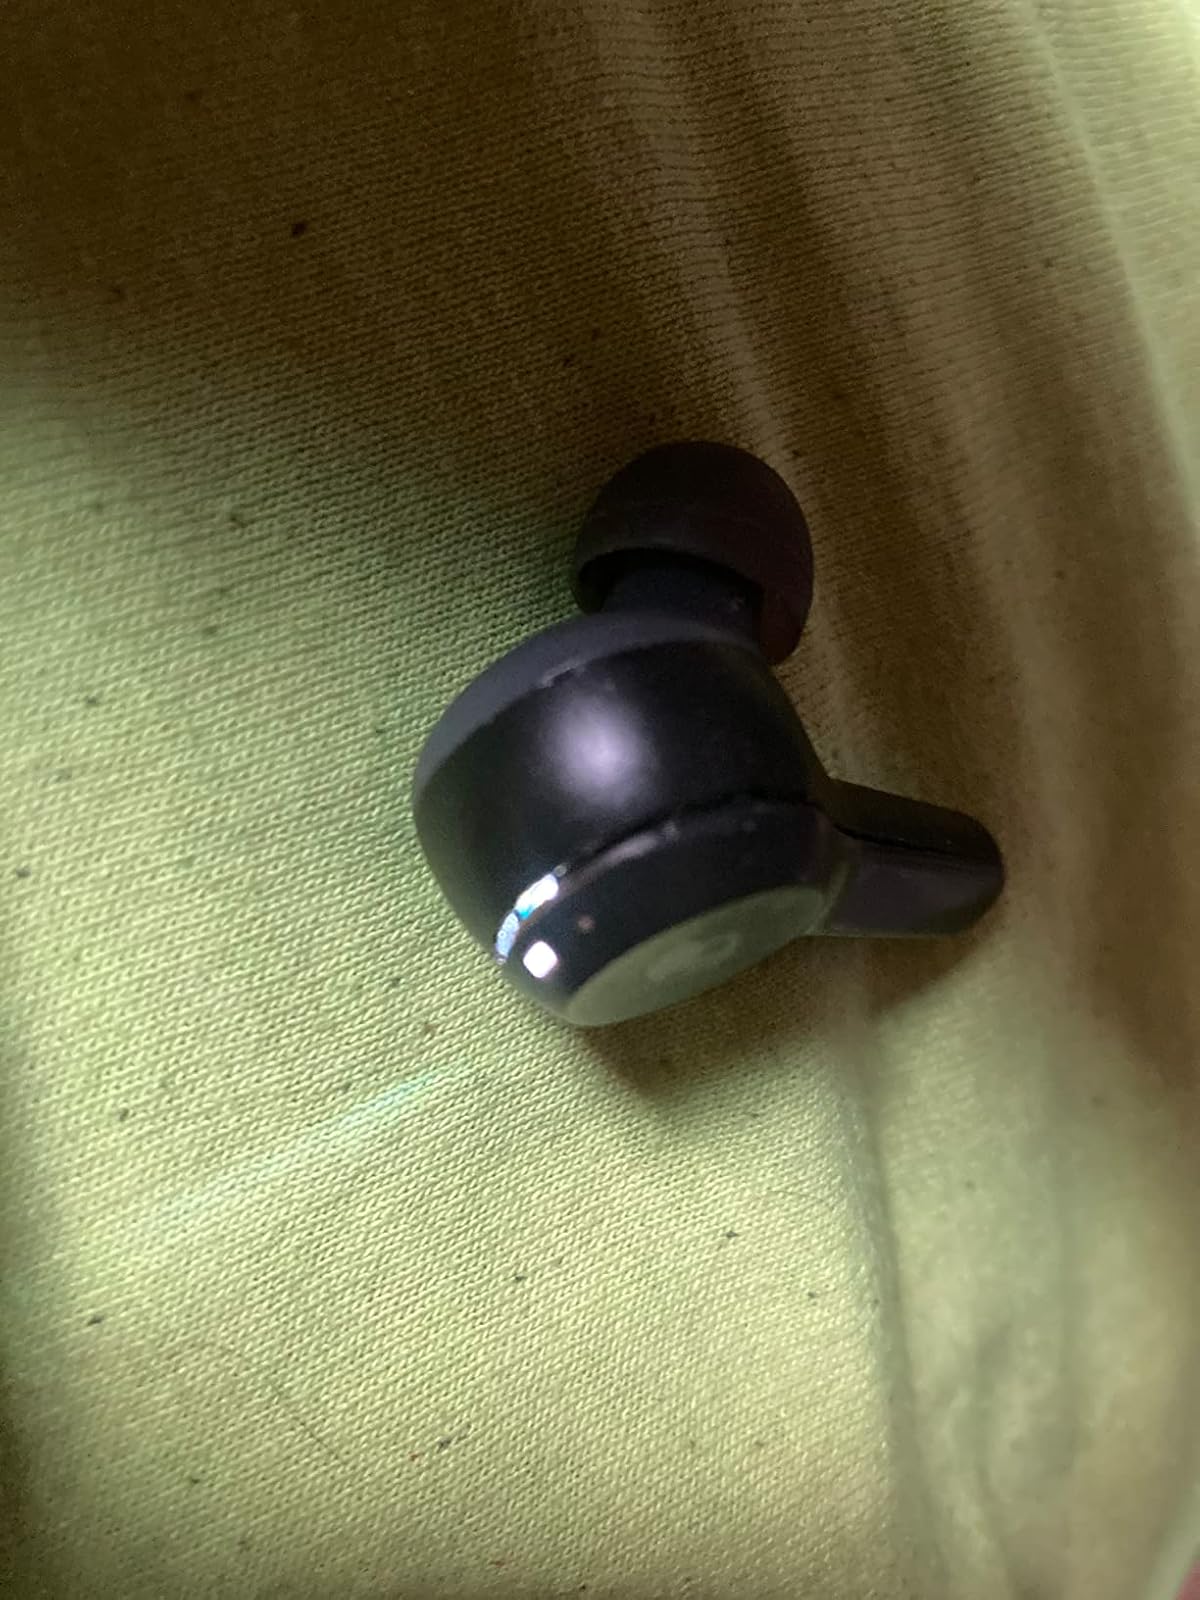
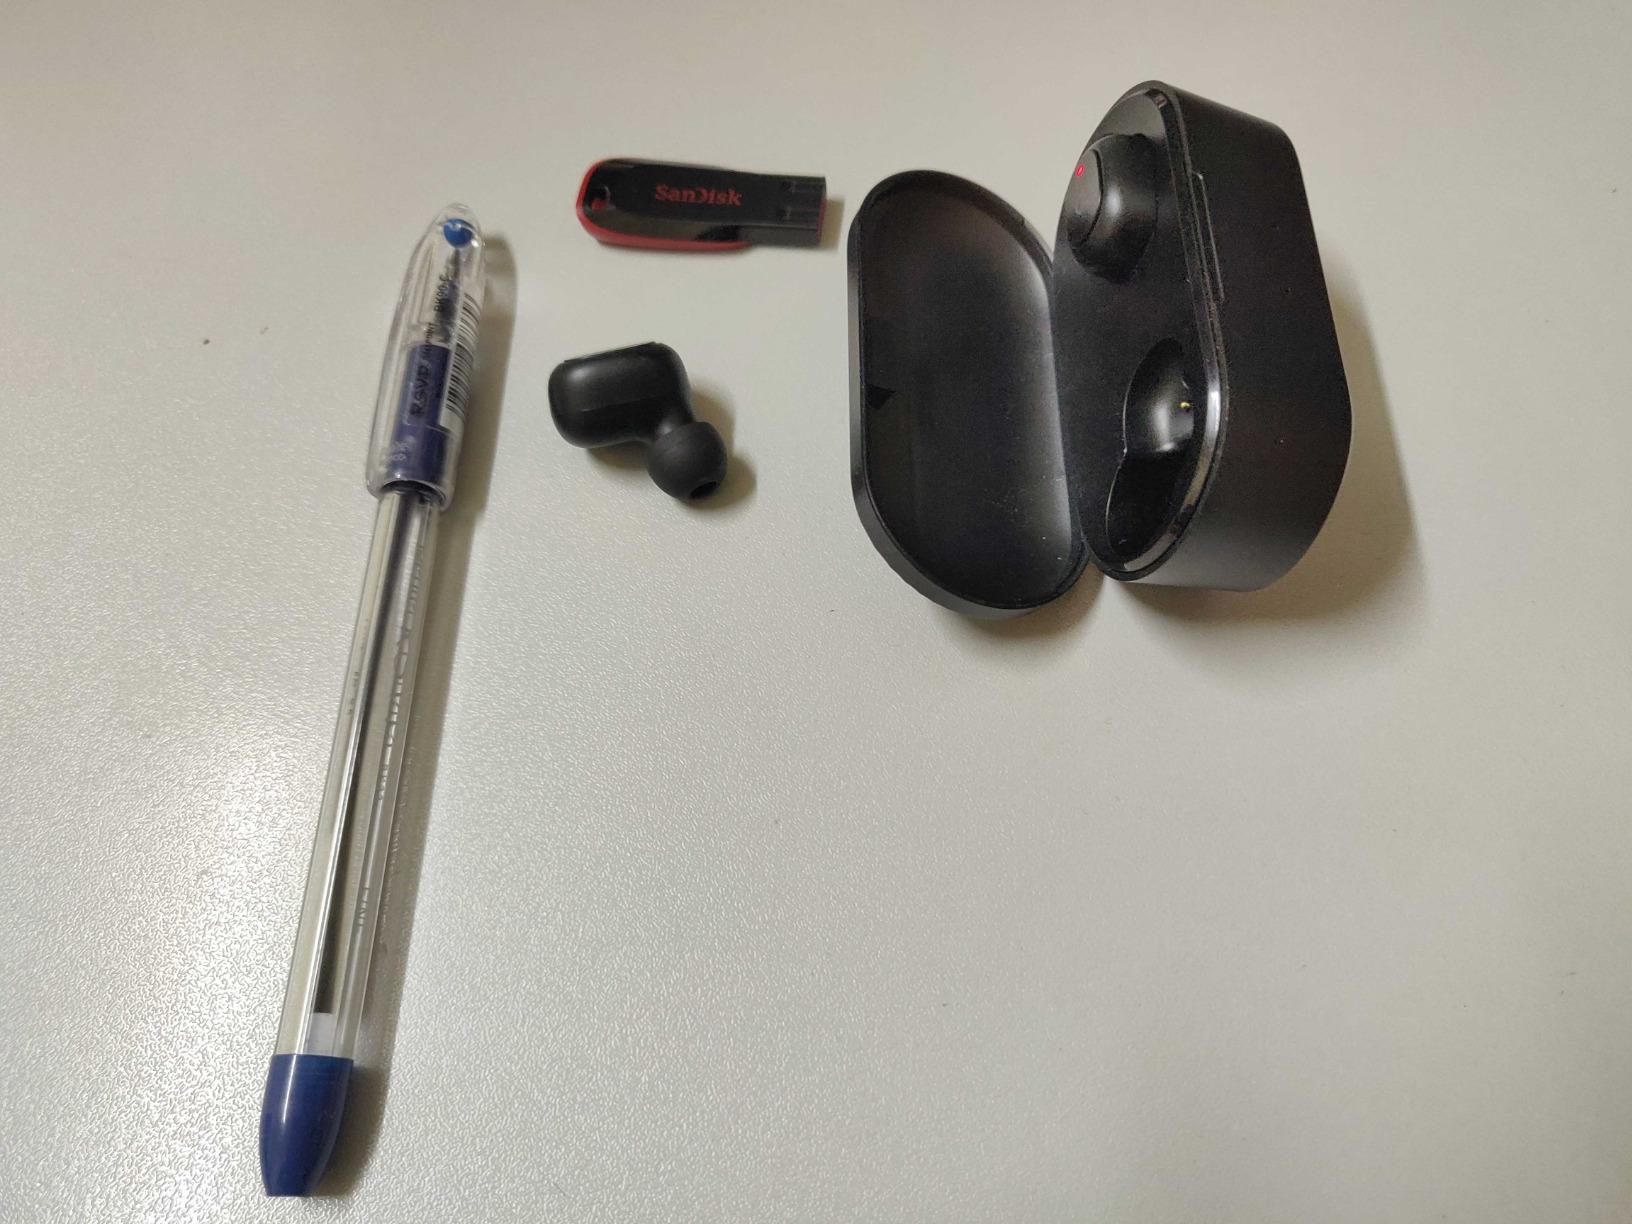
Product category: earbuds
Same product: no